Fikret Arıcan

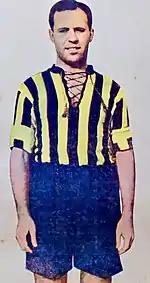
Fikret Arıcan

Fikret Arıcan (17 July 1911 – 25 May 1993) was a footballer and chairman of Turkish sports club Fenerbahçe SK between 1984 and 1986. He was regarded as one of the best Turkish football players of the pre-war era.